Wham! (film)

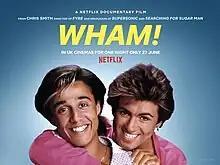
Cinema release poster

Wham! is a 2023 British documentary film about the English pop duo Wham! consisting of George Michael and Andrew Ridgeley. The film marks the 40th anniversary of their 1983 debut album "Fantastic".